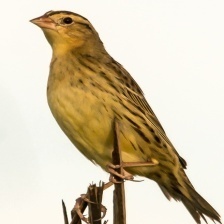
Species: BOBOLINK
Scientific name: DOLICHONYX ORYZIVORUS